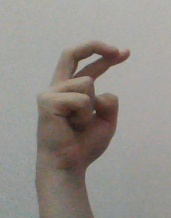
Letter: zay